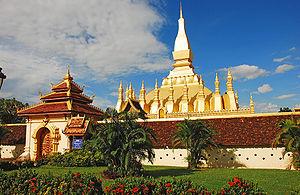
Vientiane est la ville la plus peuplée et la capitale du Laos. Elle est située sur la rive gauche du Mékong, qui marque la frontière avec la Thaïlande, presque en face de la ville thaïlandaise de Nong Khai.